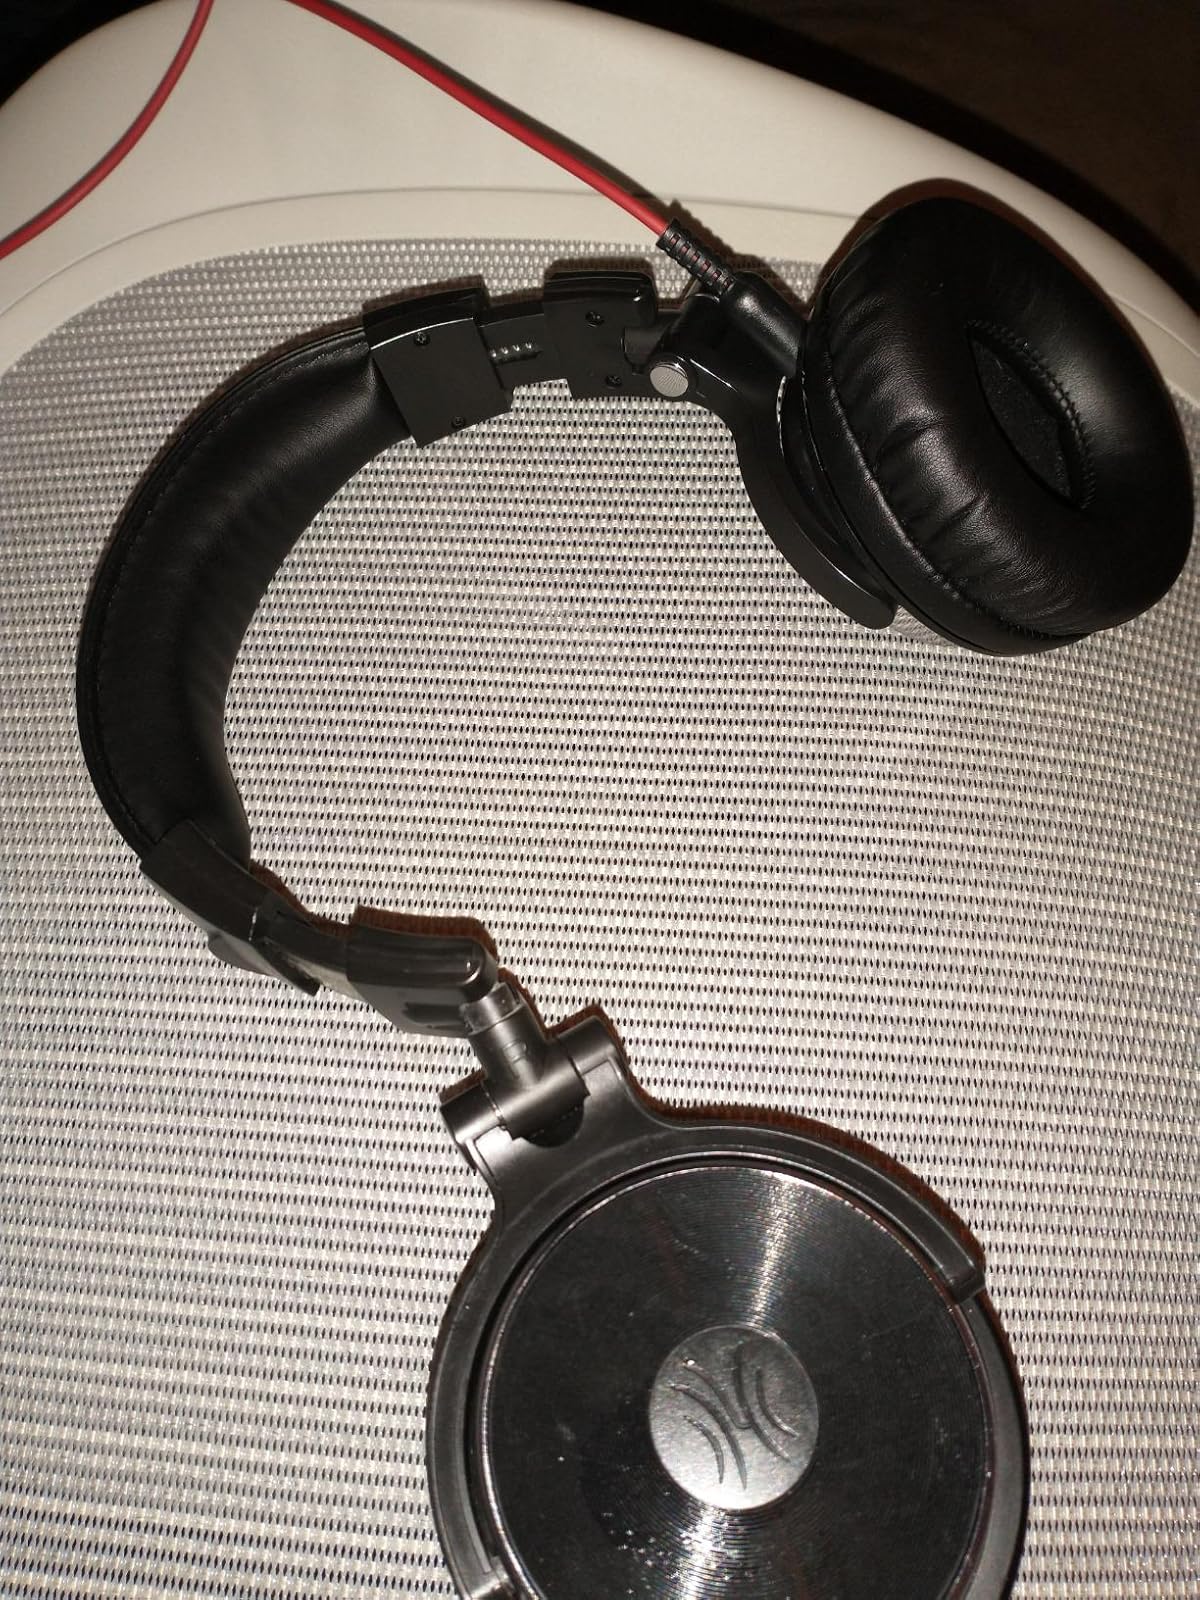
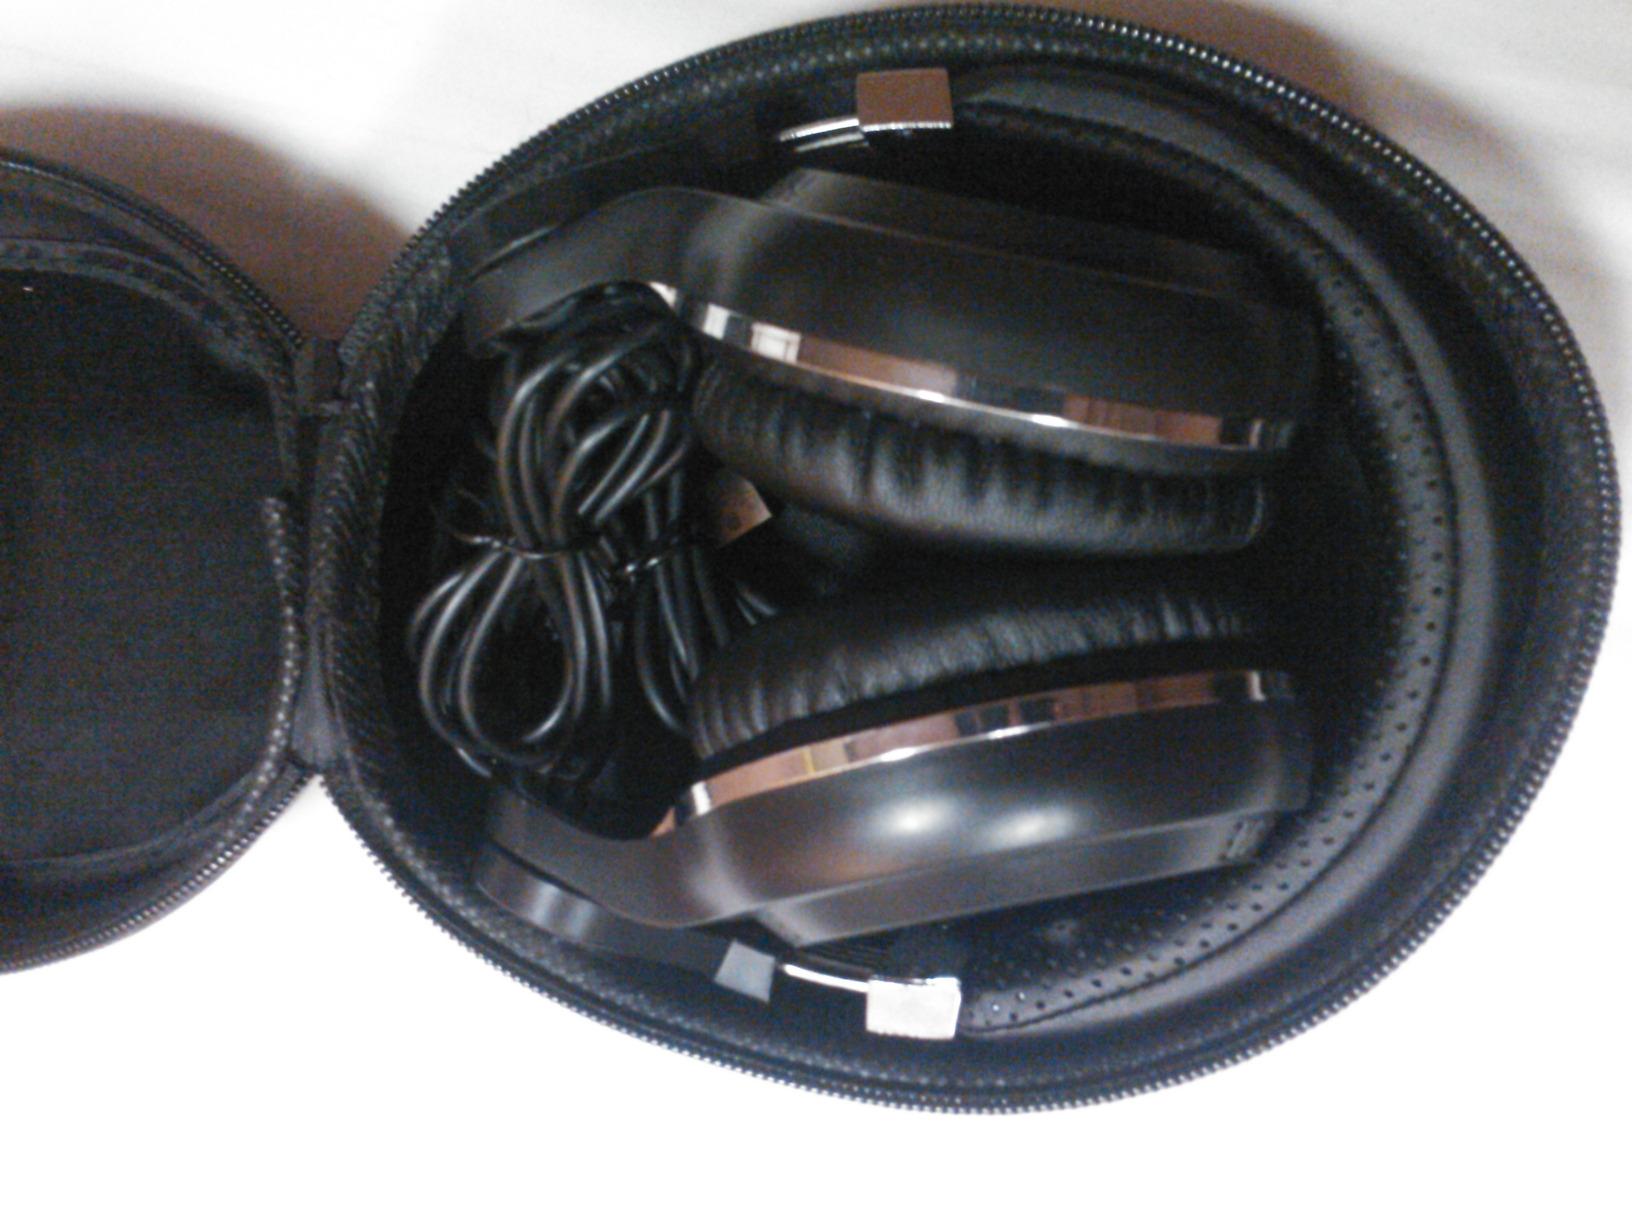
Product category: headphones
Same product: no